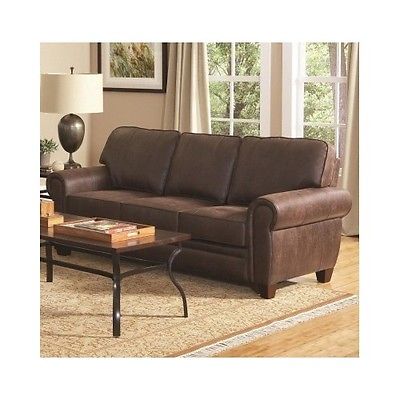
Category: sofa